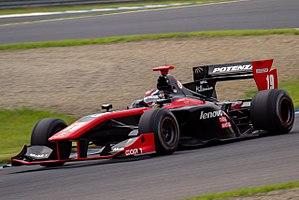
João Paulo Lima de Oliveira, est un pilote automobile brésilien.